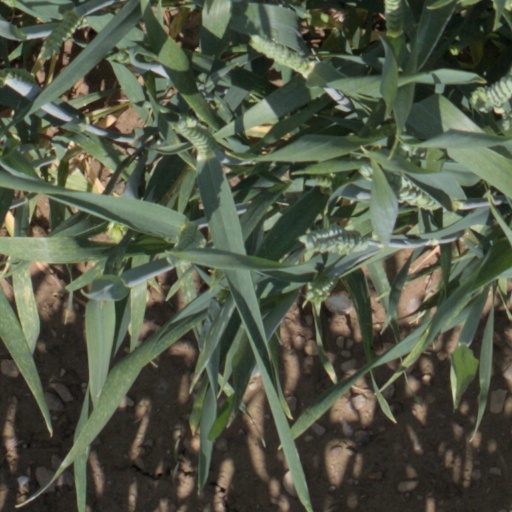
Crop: wheat